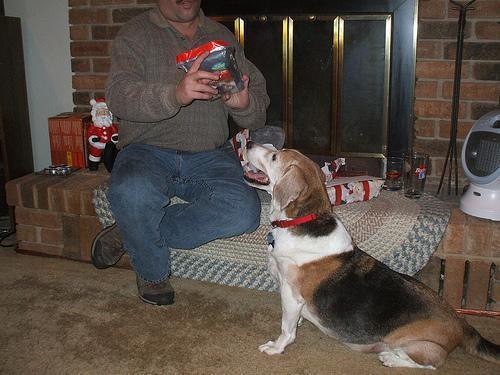
beagle